HyperCard

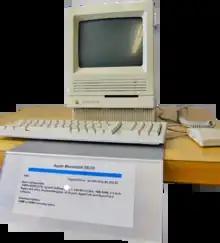
The SE/30 was one of Apple's Macintosh computers that were contemporaneous with the HyperCard application.

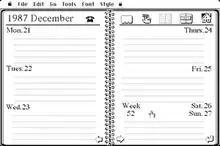
A screenshot from the Datebook stack, included in the original release of HyperCard

erector set", HyperCard is based on the concept of a "stack" of virtual "cards". Cards hold data, just as they would in a Rolodex card-filing device. Each card contains a set of interactive objects, including text fields, check boxes, buttons, and similar common graphical user interface (GUI) elements. Users browse the stack by navigating from card to card, using built-in navigation features, a powerful search mechanism, or through user-created scripts.